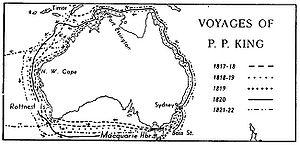
L'exploration de l'Australie par les Européens se fit progressivement, en plusieurs vagues d'expéditions terrestres et maritimes. On croit souvent que l'Australie a été découverte par le lieutenant de la Royal Navy James Cook en 1770, mais il n'est en fait qu'un explorateur parmi beaucoup d'autres qui avaient découvert le continent et l'avaient abordé bien avant, et même 170 ans auparavant pour le premier d'entre eux, Cristóvão de Mendonça. Pour autant, l'exploration de l'Australie ne se termine pas avec James Cook : après l'installation de la première colonie, il faudra plus d'un siècle pour que l'ensemble du continent soit connu des Européens.